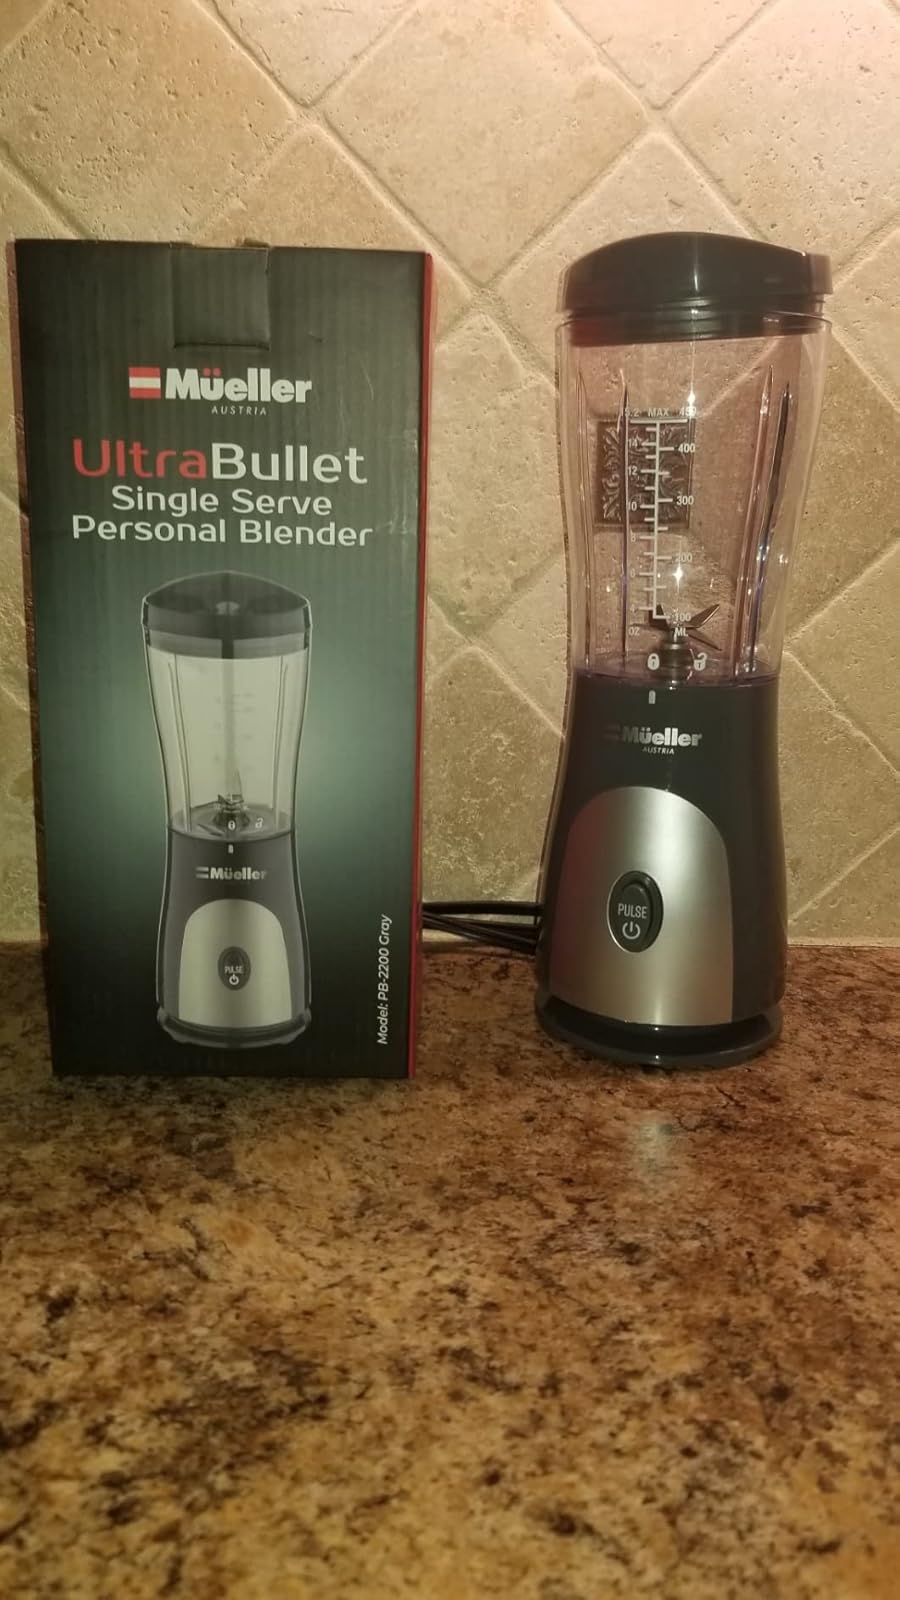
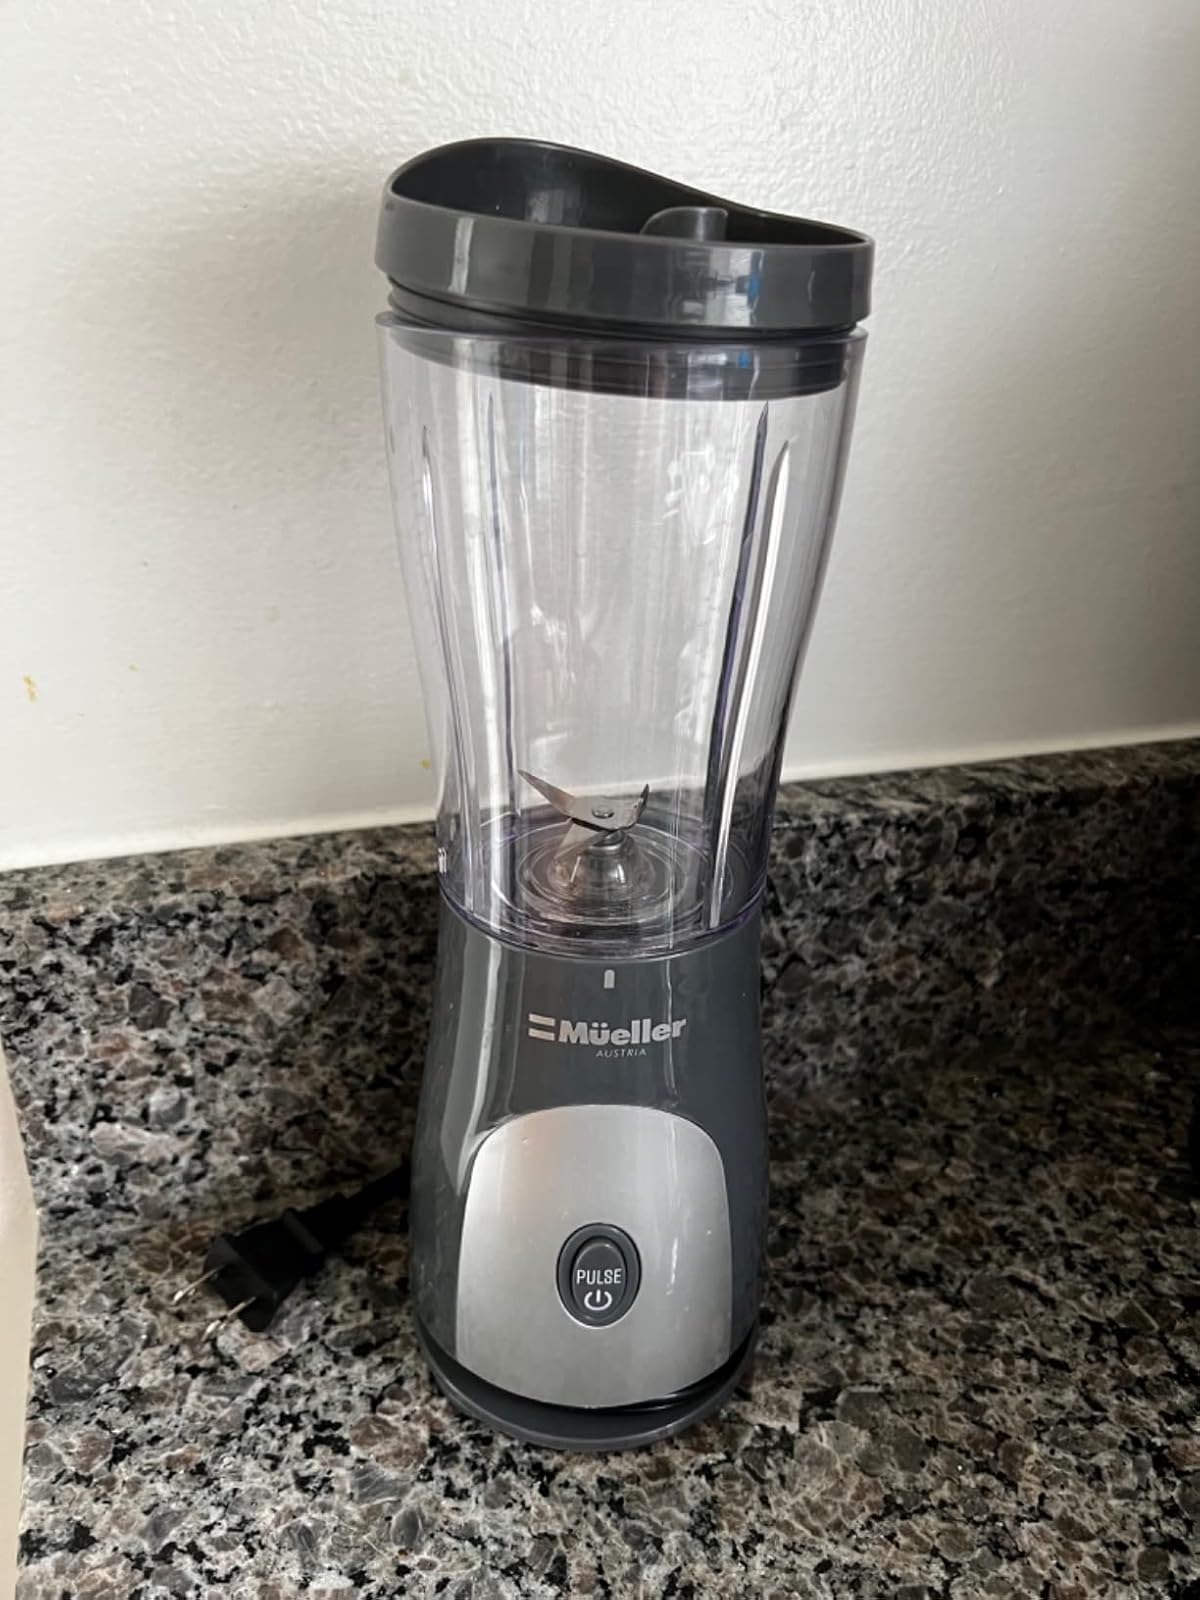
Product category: items_blender
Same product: yes